Olympia Heights, Florida

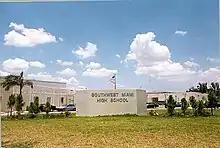
Southwest Miami High School

Miami-Dade County Public Schools serves Olympia Heights.